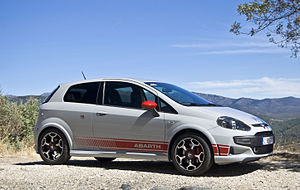
Fiat Punto (type 199) / Punto (Evo) (2009−2012) / Kabineudstyr
Fiat Punto er en minibil produceret af Fiat Automobiles. Denne artikel omhandler den tredje modelgeneration, som har den interne betegnelse 199, og kom på markedet i 2005.